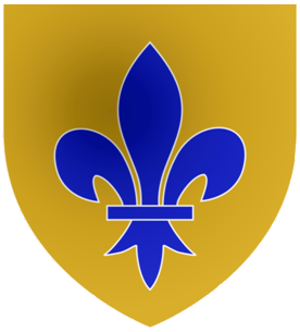
La famille Portman est une des grandes familles de la noblesse britannique, possédant des titres dans la pairie du Royaume-Uni, et implantée en Angleterre et en Écosse.